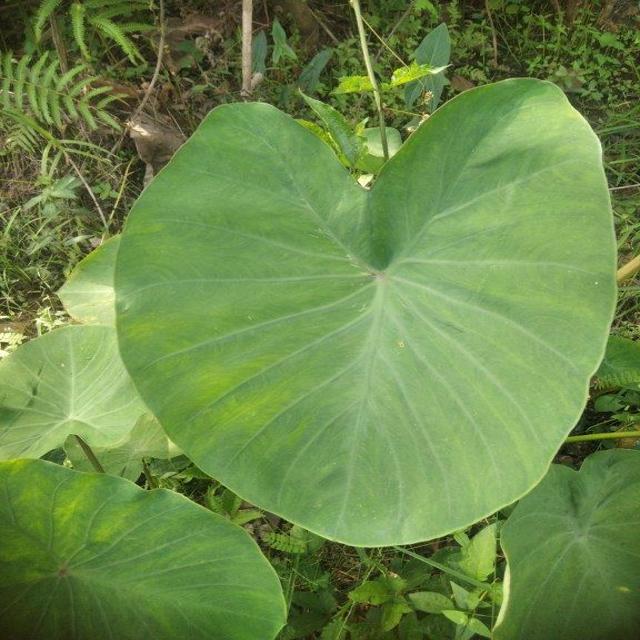
Label: Healthy